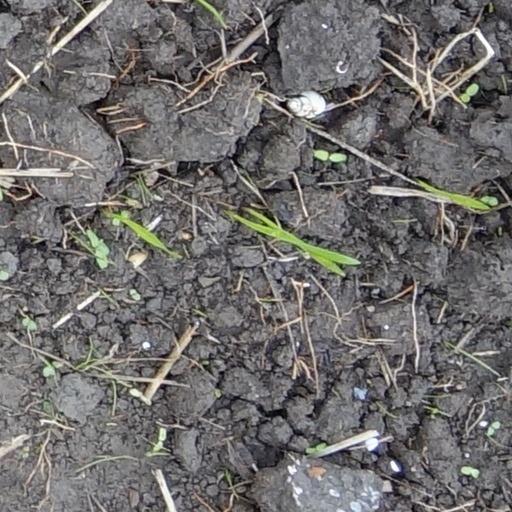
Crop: wheat